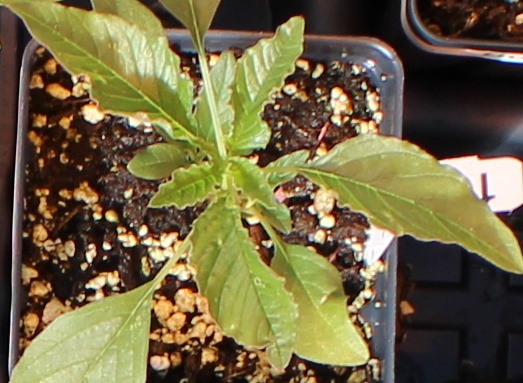
Label: Waterhemp